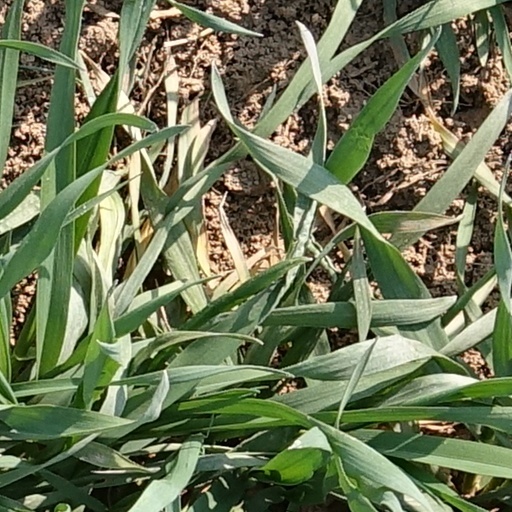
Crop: wheat